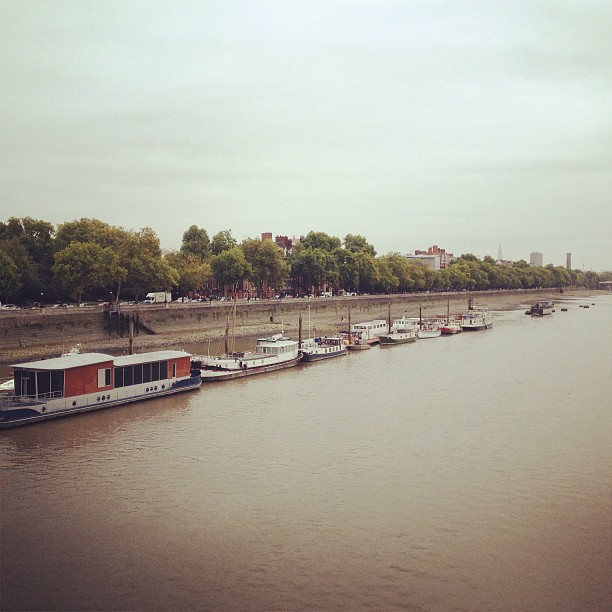
user: Given an image and a question. Answer the question in a short answer. Question: How old is this photo? Short Answer:
assistant: 40 years